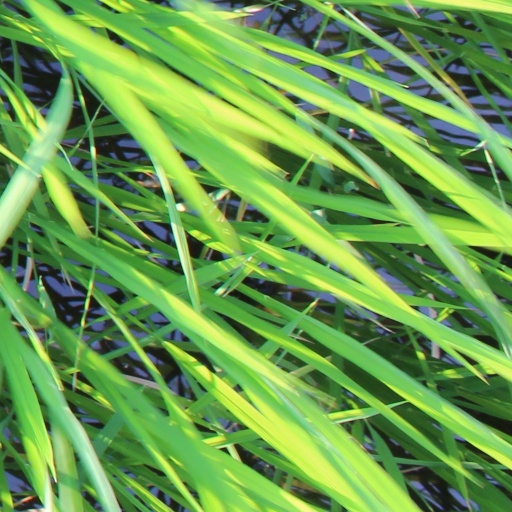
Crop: rice